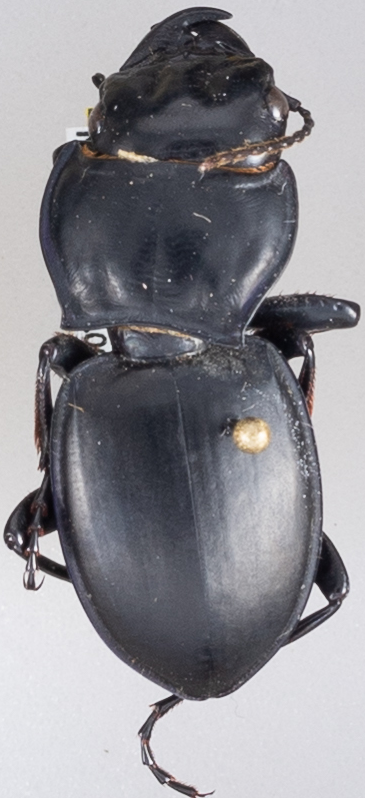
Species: Pasimachus californicus
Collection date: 2020-06-15
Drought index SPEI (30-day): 0.142
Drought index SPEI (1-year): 1.038
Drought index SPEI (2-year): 1.69